BlueAnon

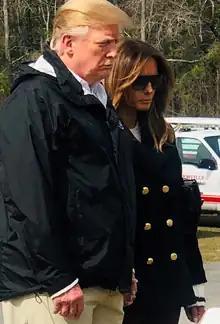
Donald and Melania Trump in Alabama, March 2018. The TV show "The View" had a segment on "a surge of internet chatter about the former fashion model’s Alabama appearance under the #fakeMelania hashtag", relaying the conspiracy theory that the woman pictured here was not the real Melania.

BlueAnon (a portmanteau of "blue" and "QAnon") is a term used to describe conspiracy theories which posit Donald Trump's engagement in elaborate schemes to unlawfully seize or maintain control of the United States Government, independently or as the object of manipulation by foreign governments. The term comes from the blue political color of the Democratic Party, which is the major opposition to the Republican Party of Trump.